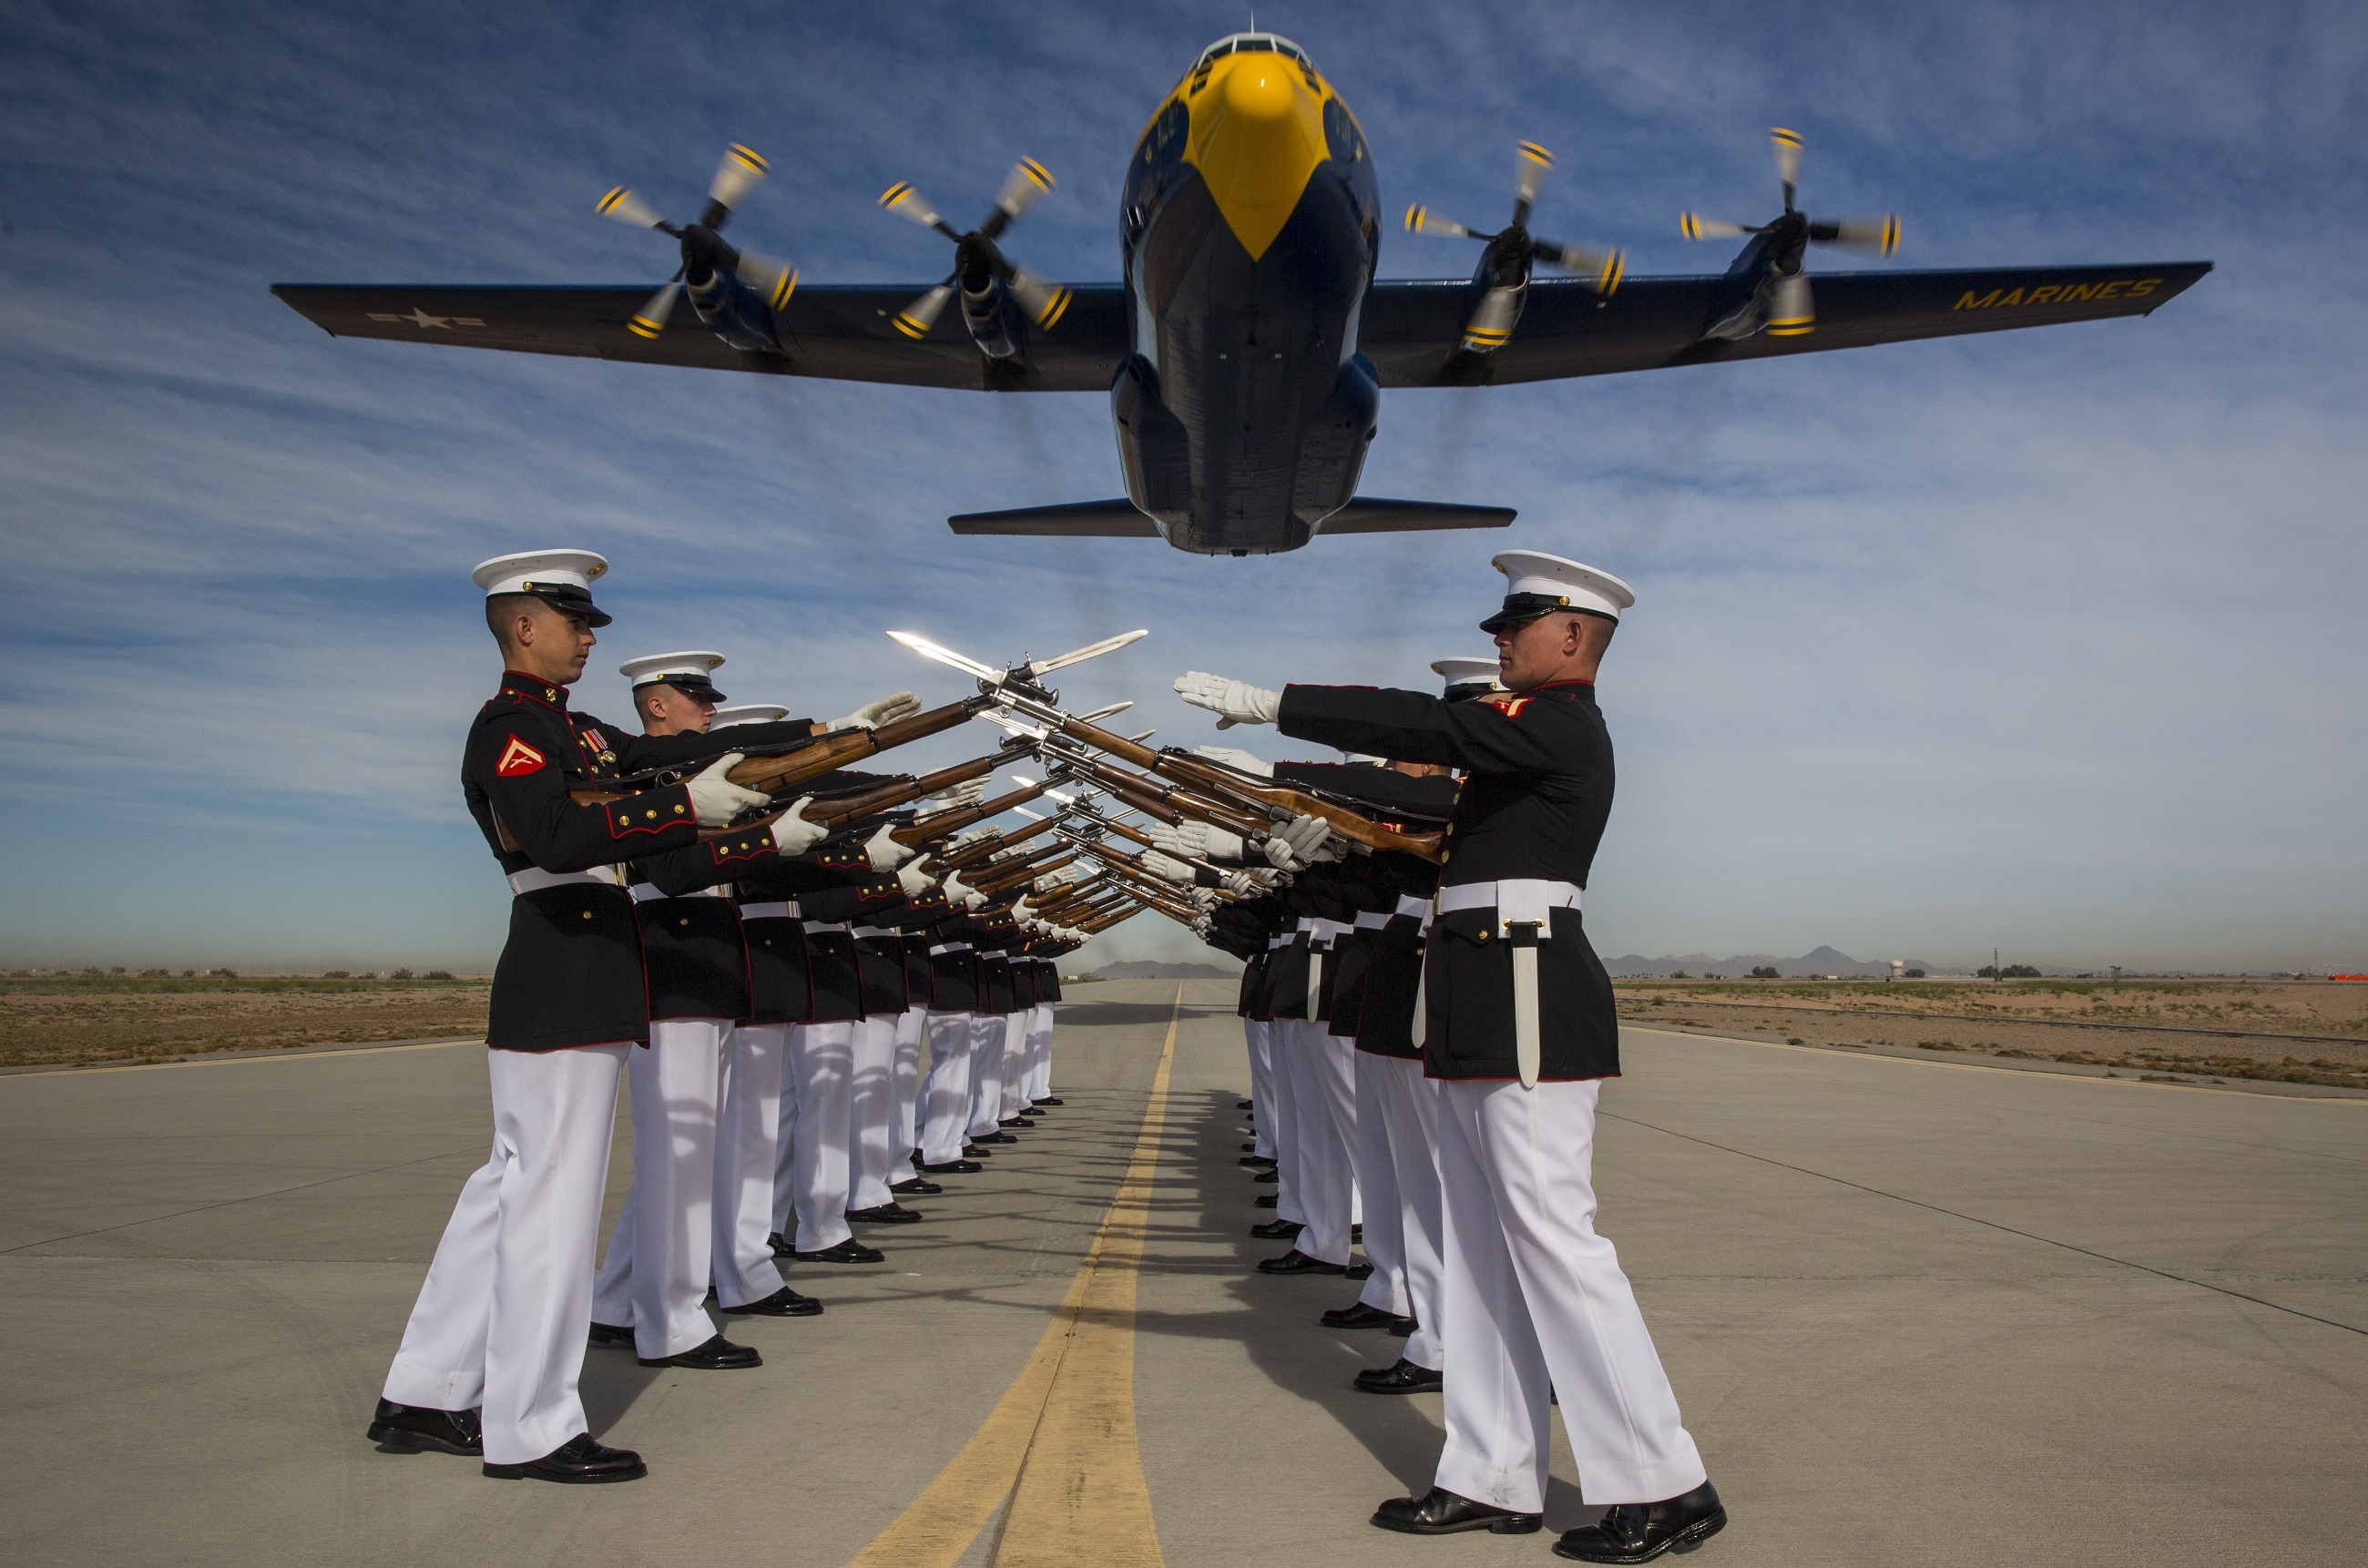
airplane, plane, aircraft, military, usa, performance, uniform, precision, navy, maneuvers, blue angels, flyover, flightline, air force, flight line, fat albert, silent drill platoon, marine corps, kc 130 hercules, marching twenty four, exhibition drill, atmosphere of earth